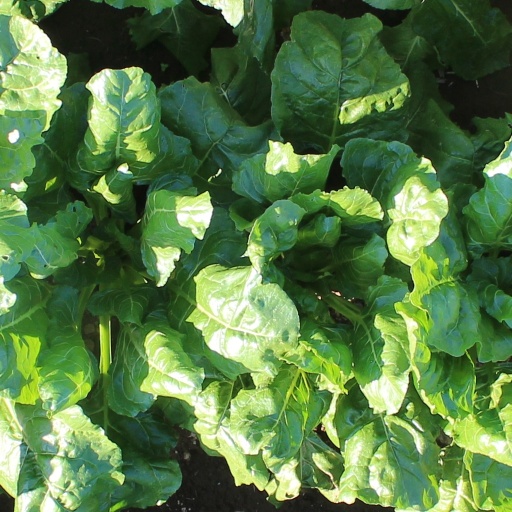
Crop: sugar beet